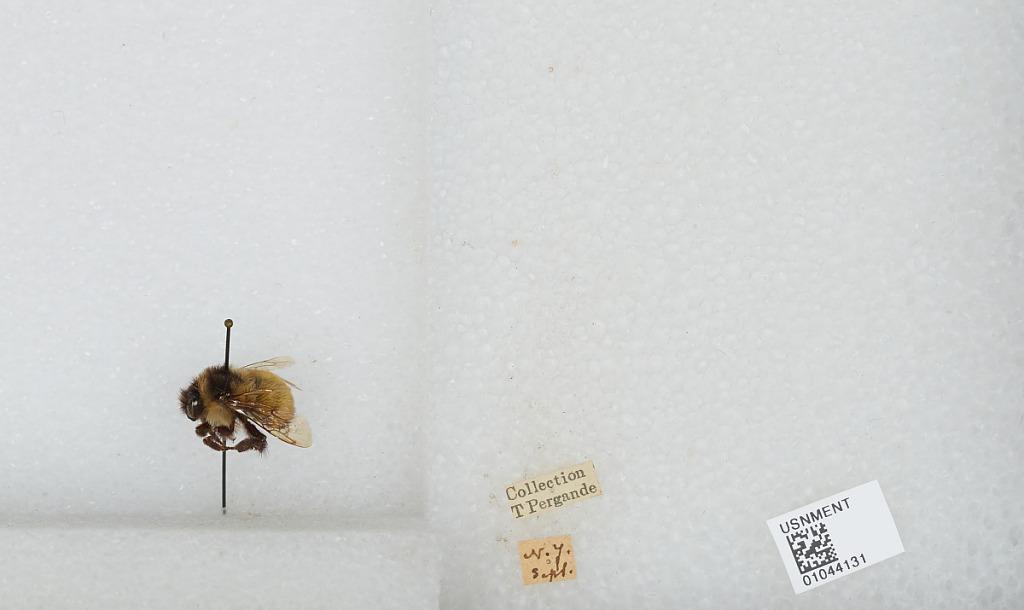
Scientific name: Bombus sp.
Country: United States
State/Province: New York